Konstantinos Garefis

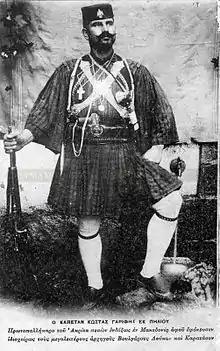
Garefis during the Macedonian Struggle.

Konstantinos Garefis (Greek: Κωνσταντίνος Γαρέφης) was a Greek chieftain of the Macedonian Struggle.